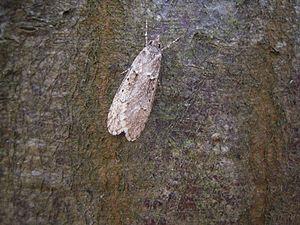
Diurna fagella sur tronc de hêtre (Moselle Lorraine Fr.)
Diurnea fagella, la Diurne du hêtre, est une espèce de lépidoptères de la famille des Lypusidae.